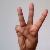
The image shows a hand gesture representing the letter 'W' in Indian Sign Language.